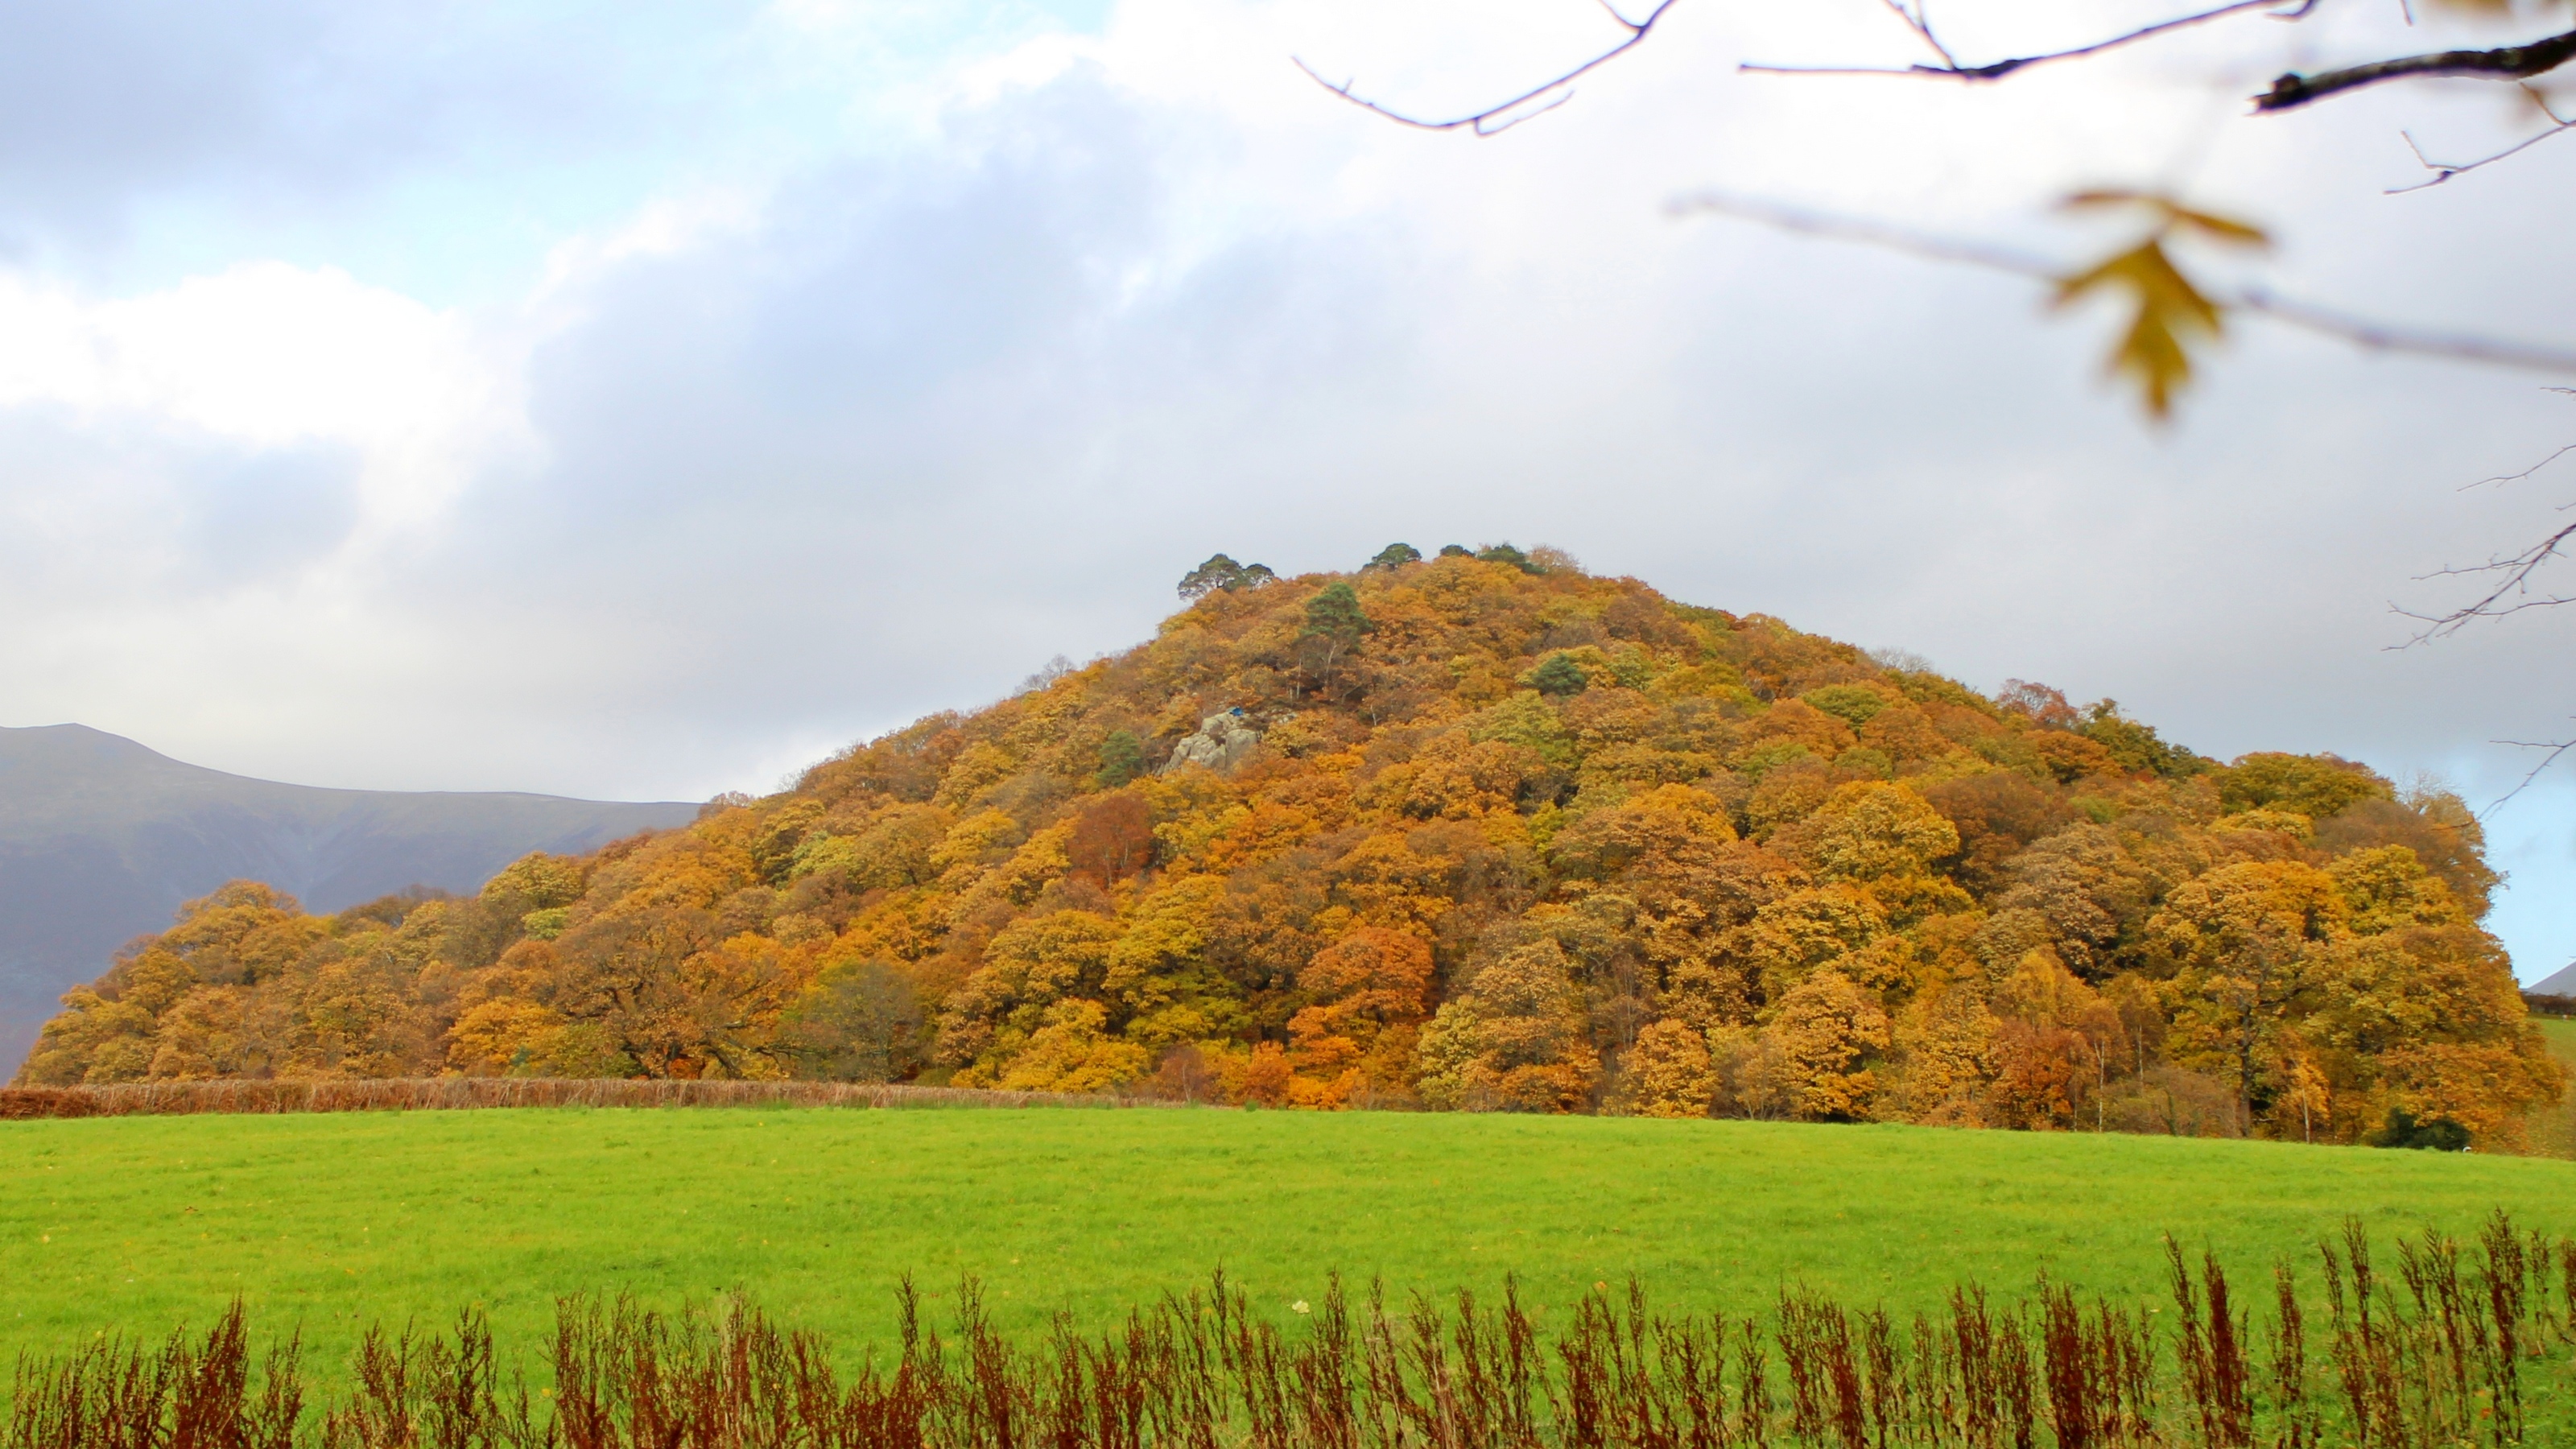
landscape, tree, nature, mountain, plant, field, meadow, prairie, morning, leaf, hill, flower, mountain range, autumn, agriculture, season, plain, cumbria, 2016, derwentwater, keswick, northwestengland, grassland, plateau, ecosystem, igitto, fellrunner, ambles, rambles, strolls, walks, bbcspringwatch, rural area, atmospheric phenomenon, grass family, mountainous landforms